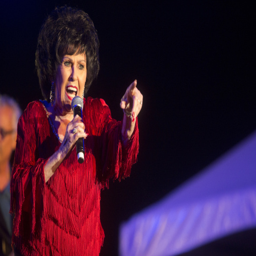
country artist performs on the main stage during 60th anniversary celebration friday night .